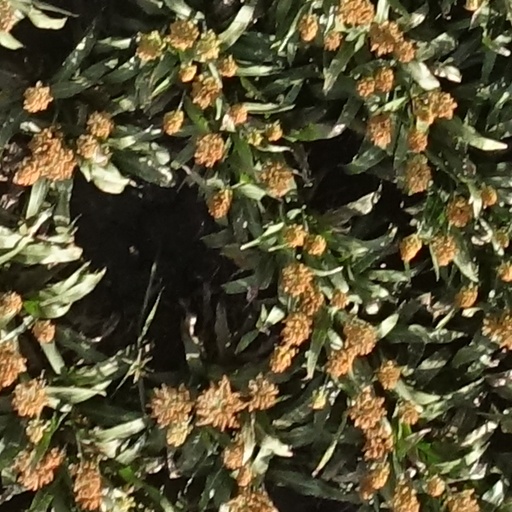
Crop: sorghum